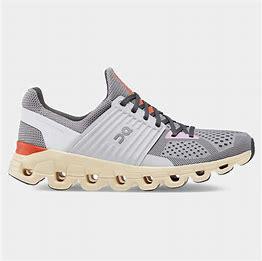
Brand: ON
Model: Cloudswift